Enduring Quests and Daring Visions

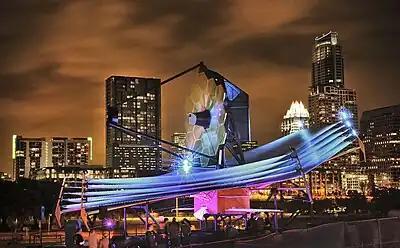
A full-scale model of the James Webb Space Telescope in Texas, USA

Enduring Quests and Daring Visions is a vision for astrophysics programs chartered by then-Director of NASA's Astrophysics Division, Paul Hertz, and released in late 2013. It lays out plans over 30 years as long-term goals and missions. Goals include mapping the Cosmic Microwave Background and finding Earth like exoplanets, to go deeper into space-time studying the Large Scale Structure of the Universe, extreme physics, and looking back farther in time. The panel that produced the vision included many notable American astrophysicists, including: Chryssa Kouveliotou, Eric Agol, Natalie Batalha, Misty Bentz, Alan Dressler, Scott Gaudi, Olivier Guyon, Enectali Figueroa-Feliciano, Feryal Ozel, Aki Roberge, Amber Straughn, and Joan Centrella.